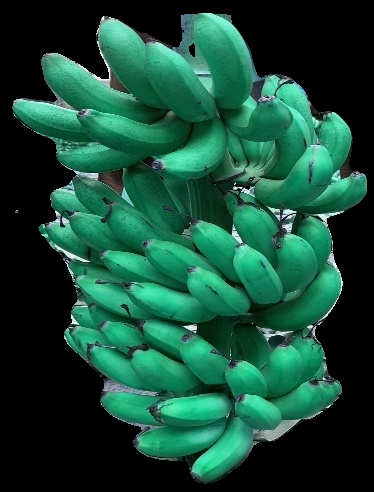
Variety: rasbale
Grade: grade1